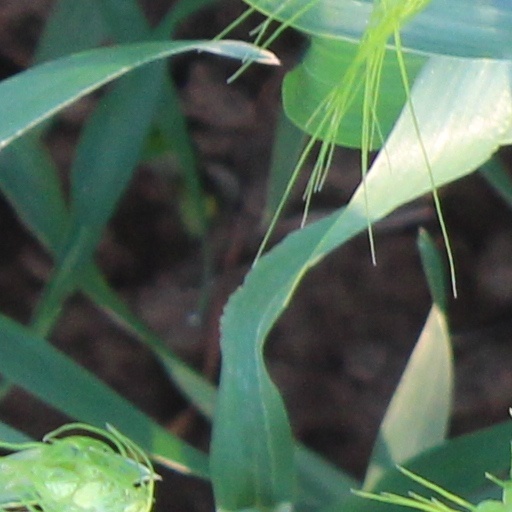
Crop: wheat